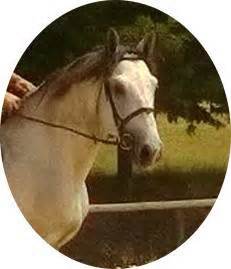
Label: horse